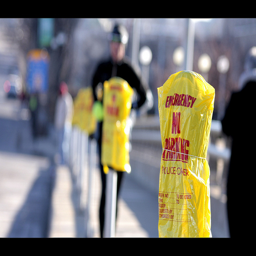
Parking meters covered with yellow plastic at outdoor patrolled event.
A row of parking meters sitting along side of a street.
all of the parking meters on this street are covered with plastic bags
There are a lot of parking meters broken down.
A line of parking meters on the street